Cooper Harris

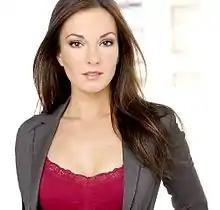

Cooper Harris is an American entrepreneur and actress. She is currently the CEO & founder of Klickly, a payments platform, based in Venice, California. Harris had a career as an actress on such TV shows like "Young and the Restless" and "As the World Turns", among others.